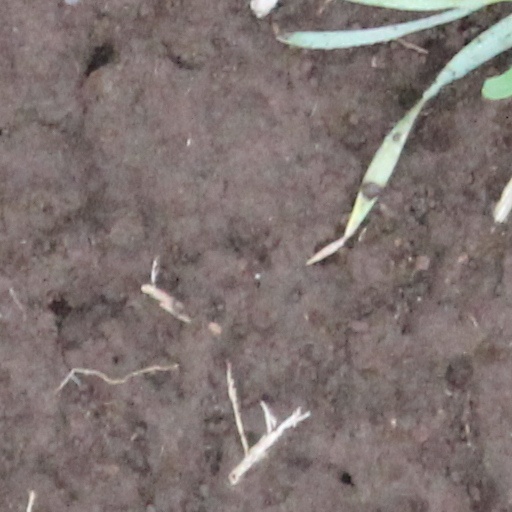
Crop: wheat